Skutulsfjörður

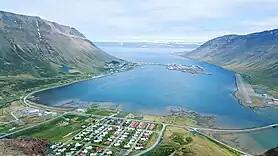
View of Skutulsfjörður from the top of Kubbi

Skutulsfjörður is the westernmost fjord branching off the major Icelandic fjord of Ísafjarðardjúp. The town of Ísafjörður is located in the fjord. Two main valleys enter from Skutulsfjörður, Engidalur and Tungudalur, separated by the mountain Kubbi. On the far north side of Engidalur is the Ísafjörður cemetery. The river Langá flows through Engidalur. In Tungudalur, the town's golf course and ski area. There is a golf course and ski area in Tungudal, but from it the Vestfjarðagöng tunnel is dug across to Botnsdalur in Súgandafjörður and Breiðdalur in Önundarfjörður. Dagverðardalur or Dögurðardalur, as it was named in Gísla saga, runs up from Tungudal, but from there the main road used to run south across Breiðadalur and Botnsheiði. Furthermore, Seljalandsdalur lies up from Skutulsfjörður, but it used to be the main ski area of Ísfjörður.